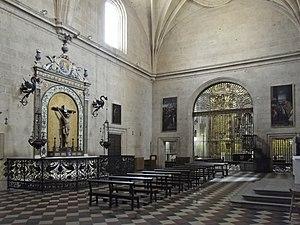
Chapelle du Saint-Sacrement et du 'Santo Cristo de la Agonía' à l'intérieur de la cathédrale de Ségovie, Espagne
La Cathédrale de Ségovie, connue comme la Dame des Cathédrales, de par ses dimensions et son élégance, est l'église cathédrale de la ville de Ségovie, en Espagne, dont elle domine l'horizon de sa silhouette élancée. Elle est le siège de l'évêque de Ségovie, suffragant de l'archevêque métropolitain de Valladolid.